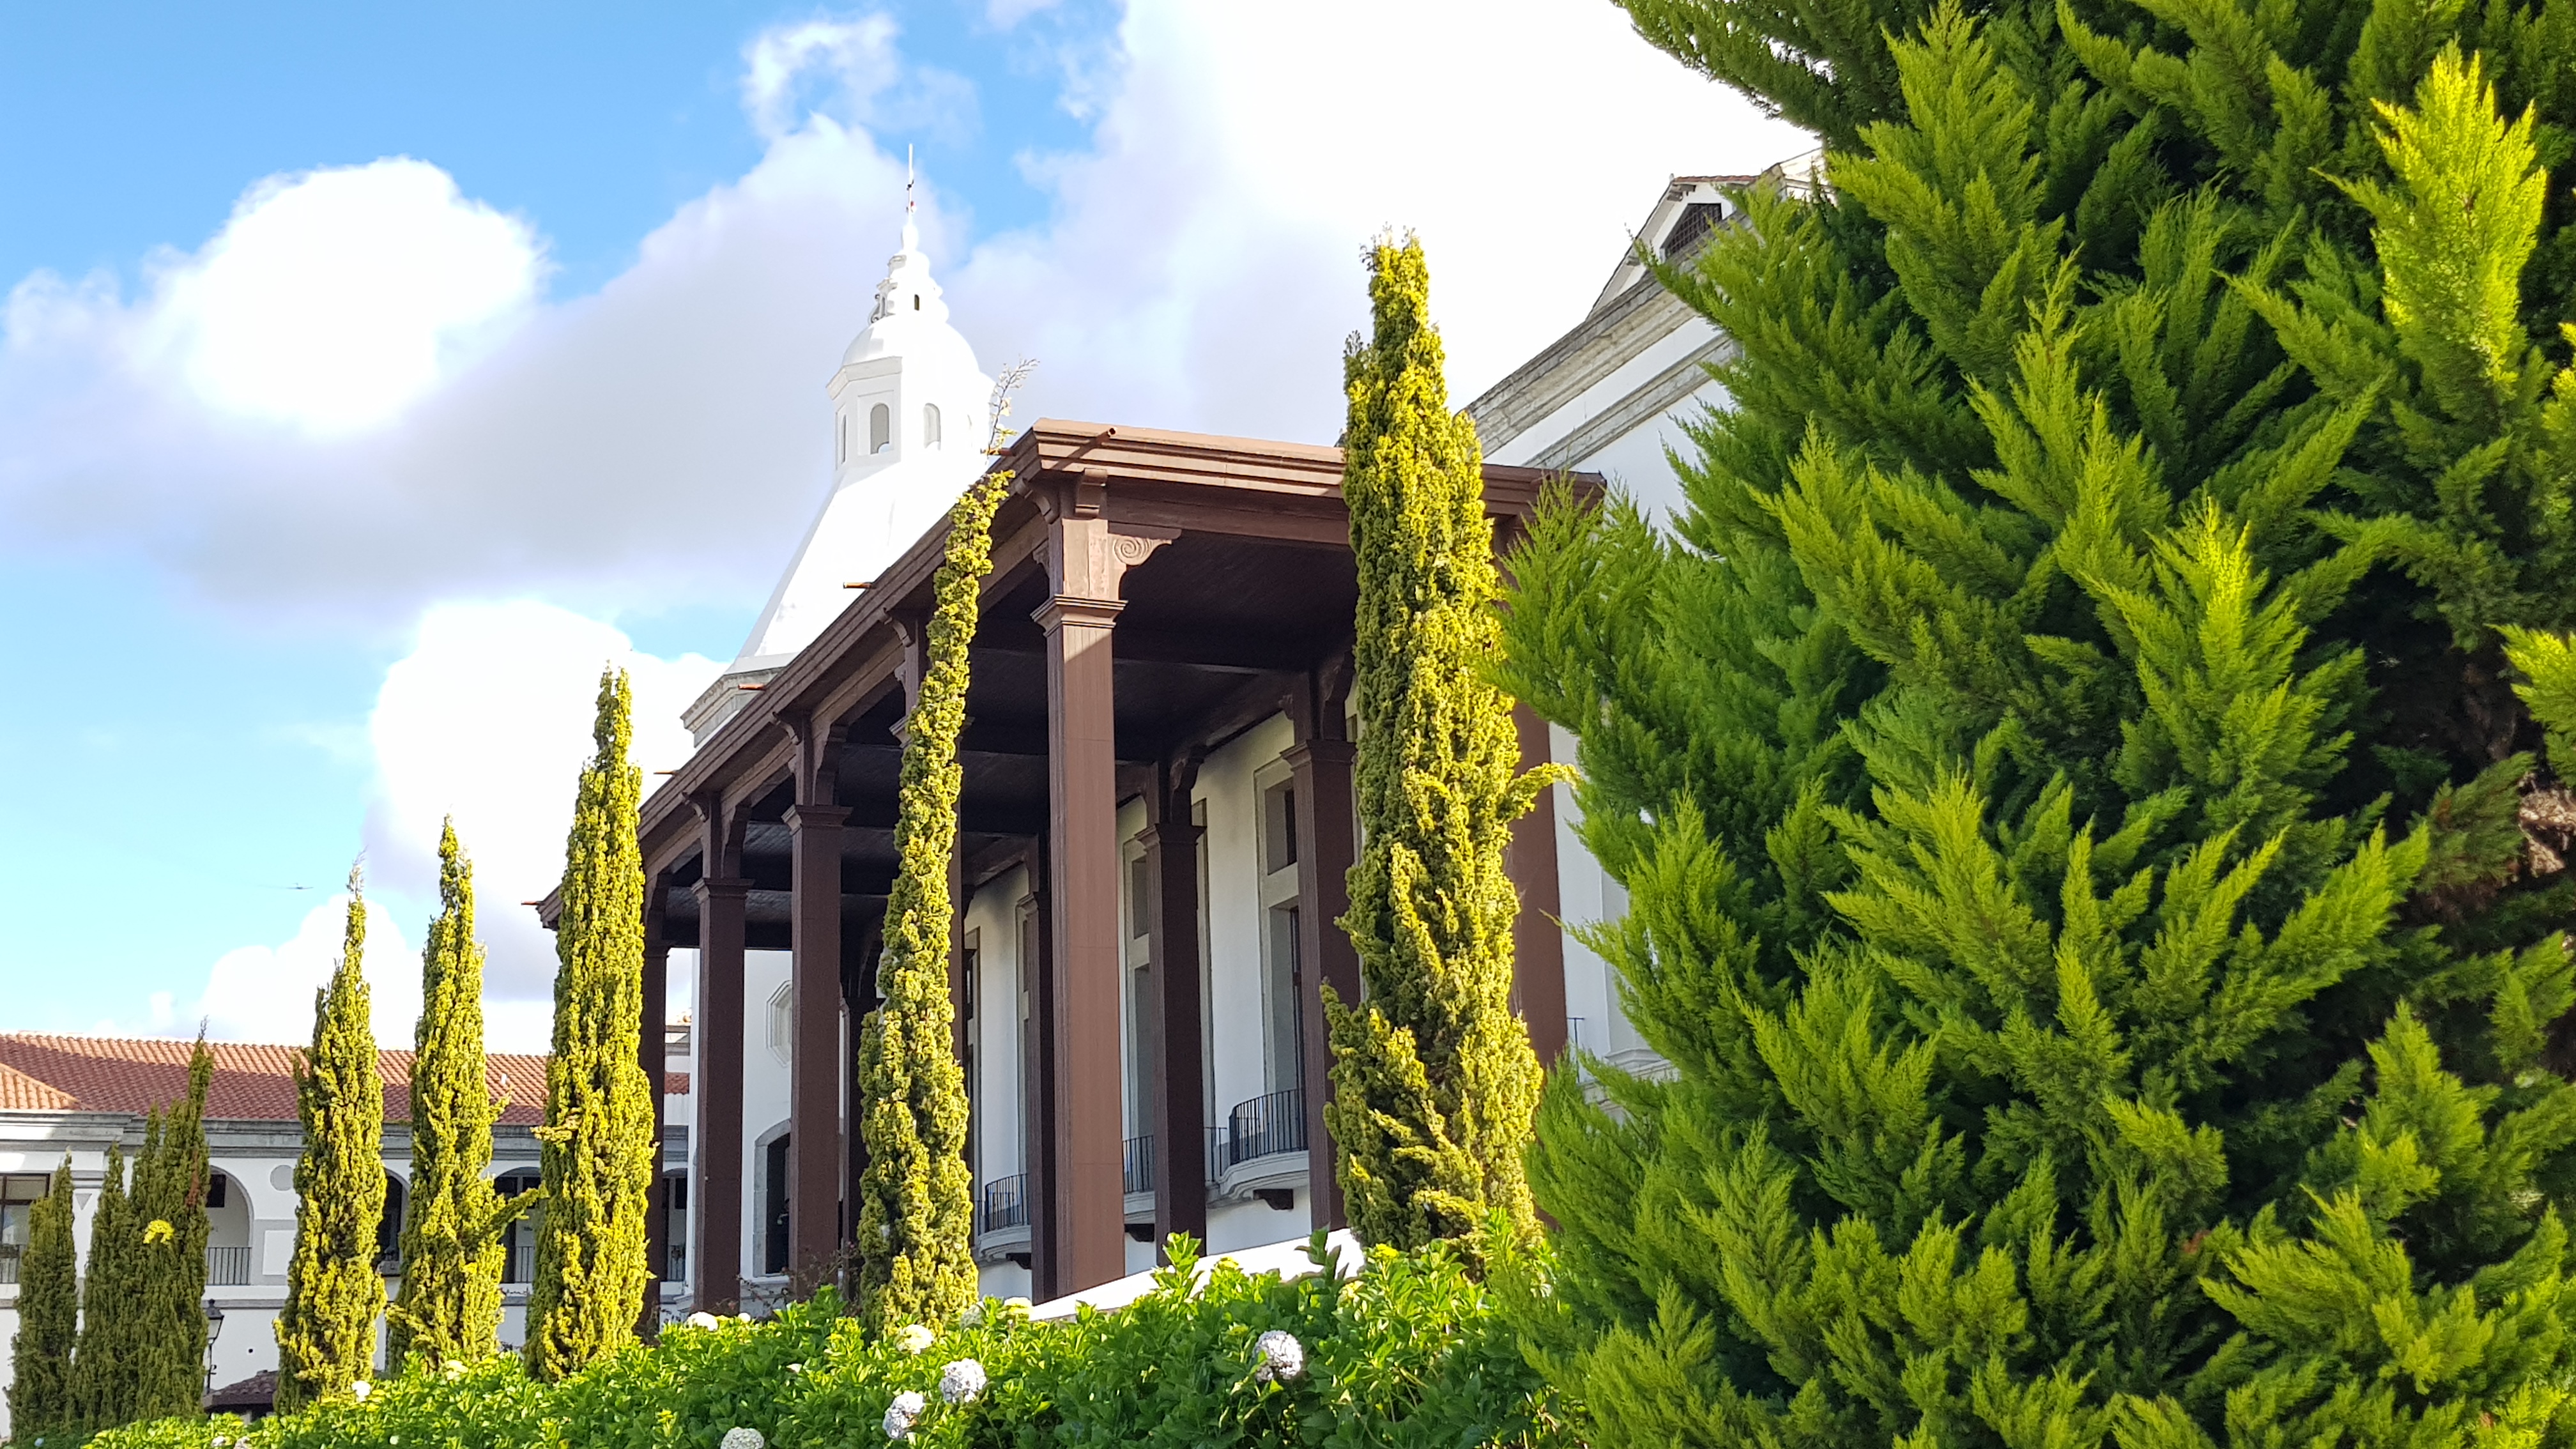
pines, architecture, guatemala, tree, home, building, house, real estate, plant, sky, estate, facade, mansion, grass, villa